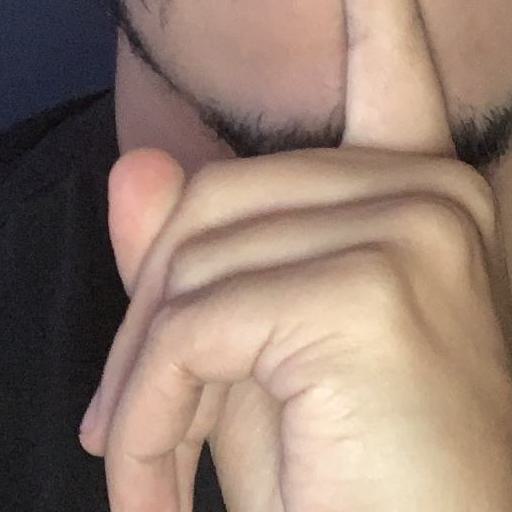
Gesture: mute